Champenard

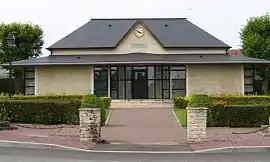
The town hall in Champenard

Champenard is a commune in the Eure department and Normandy region of northern France.